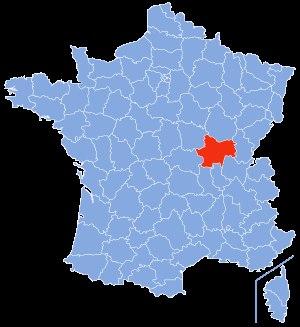
La liste des cavités naturelles les plus longues de Saône-et-Loire recense, sous forme de tableaux, les cavités souterraines naturelles connues dans ce département français, dont le développement est supérieur ou égal à cinquante mètres.